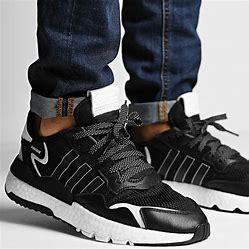
Brand: adidas
Model: originals Adidas Originals Nite Jogger